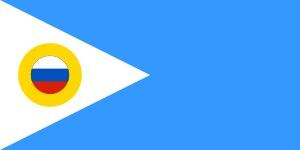
Le drapeau de la Tchoukotka est le drapeau d'état et le pavillon d'état du district autonome de Tchoukotka. Le drapeau actuel du district remonte à décembre 1991 sous le mandat du premier gouverneur de la région Aleksandr Nazarov.